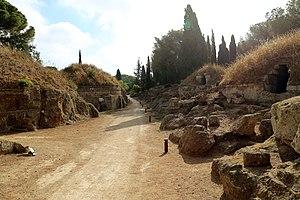
Cerveteri [ʧer'vɛ:teri] est une commune de la ville métropolitaine de Rome Capitale dans le Latium en Italie.